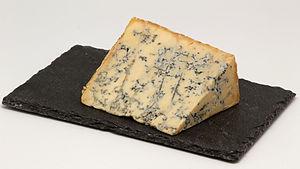
Le Stilton Cheese est un fromage anglais. Il existe deux sortes de Stilton, le Stilton bleu et le Stilton blanc.
Le Journal d'un voyage de Londres à Lisbonne est le dernier ouvrage écrit par Henry Fielding alors que, malade et à bout de forces, accompagné de sa seconde épouse Mary Daniel, d'une de ses filles Eleanor Harriot, de l'amie de cette dernière Margaret Collier et de deux serviteurs, la femme de chambre Isabella Ash et le valet de pied William, il était en route pendant l'été de 1754 pour Lisbonne à bord du Queen of Portugal. Soumis aux caprices du commandant et aux aléas du temps, le navire, longtemps privé de vent, a dérivé sur la Tamise, puis longé la côte sud, et c'est seulement dans les toutes dernières pages du livre que se gonflent les voiles et que le véritable voyage commence. Ainsi, à bien des égards, le Journal de Fielding concerne plus les rives et rivages anglais que la traversée du golfe de Biscaye et l'arrivée au Portugal.